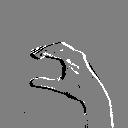
ASL letter: c